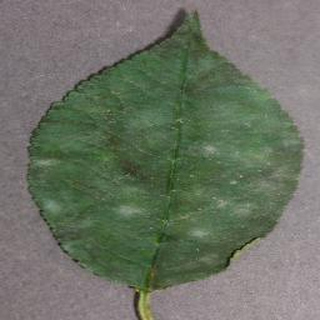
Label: cherry_powdery_mildew